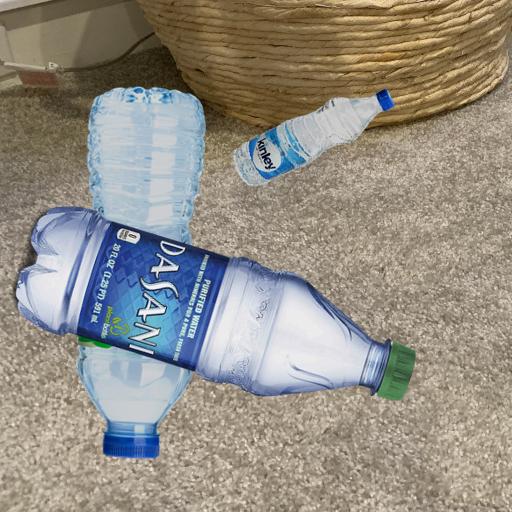
Label: bottles